Nové Zámky

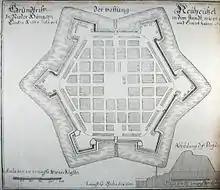
ca. 1680 plan of the "Neuhäusel Fortress as it was besieged and taken by the Ottomans in 1663”

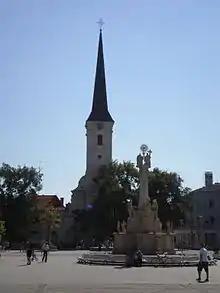
Nové Zámky Catholic Church.

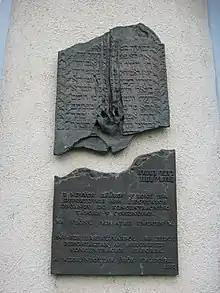
Memorial plaque of the Jews from Nové Zámky who died during World War II

The town has a distinguished history. From the second half of the 10th century until 1918, it was part of the Kingdom of Hungary. A fortress was built as a defence against the Ottoman Empire, on the site of an older settlement in the years 1573–81. Between 1589 and 1663, the settlement was the seat of the Captaincy of Lower Hungary. The town developed around the fortress. The huge new fortress was one of the most modern in Europe when it was built, a prime example of the star fortress which was considered to be adapted to the advance in artillery in the preceding centuries. (In fact, the Hungarian name means "the archbishop's new castle".)